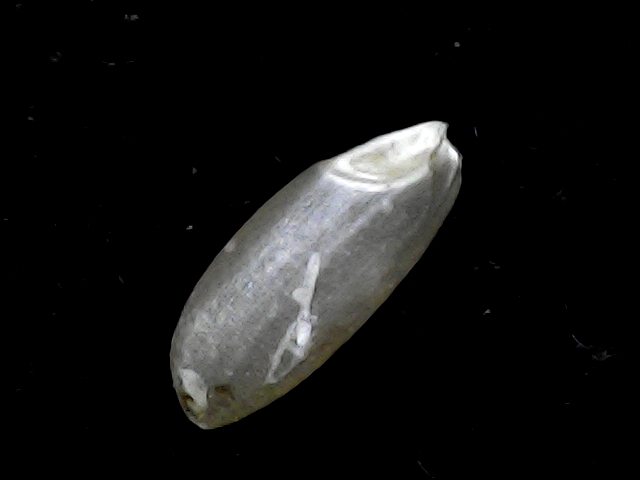
Rice variety: BD39